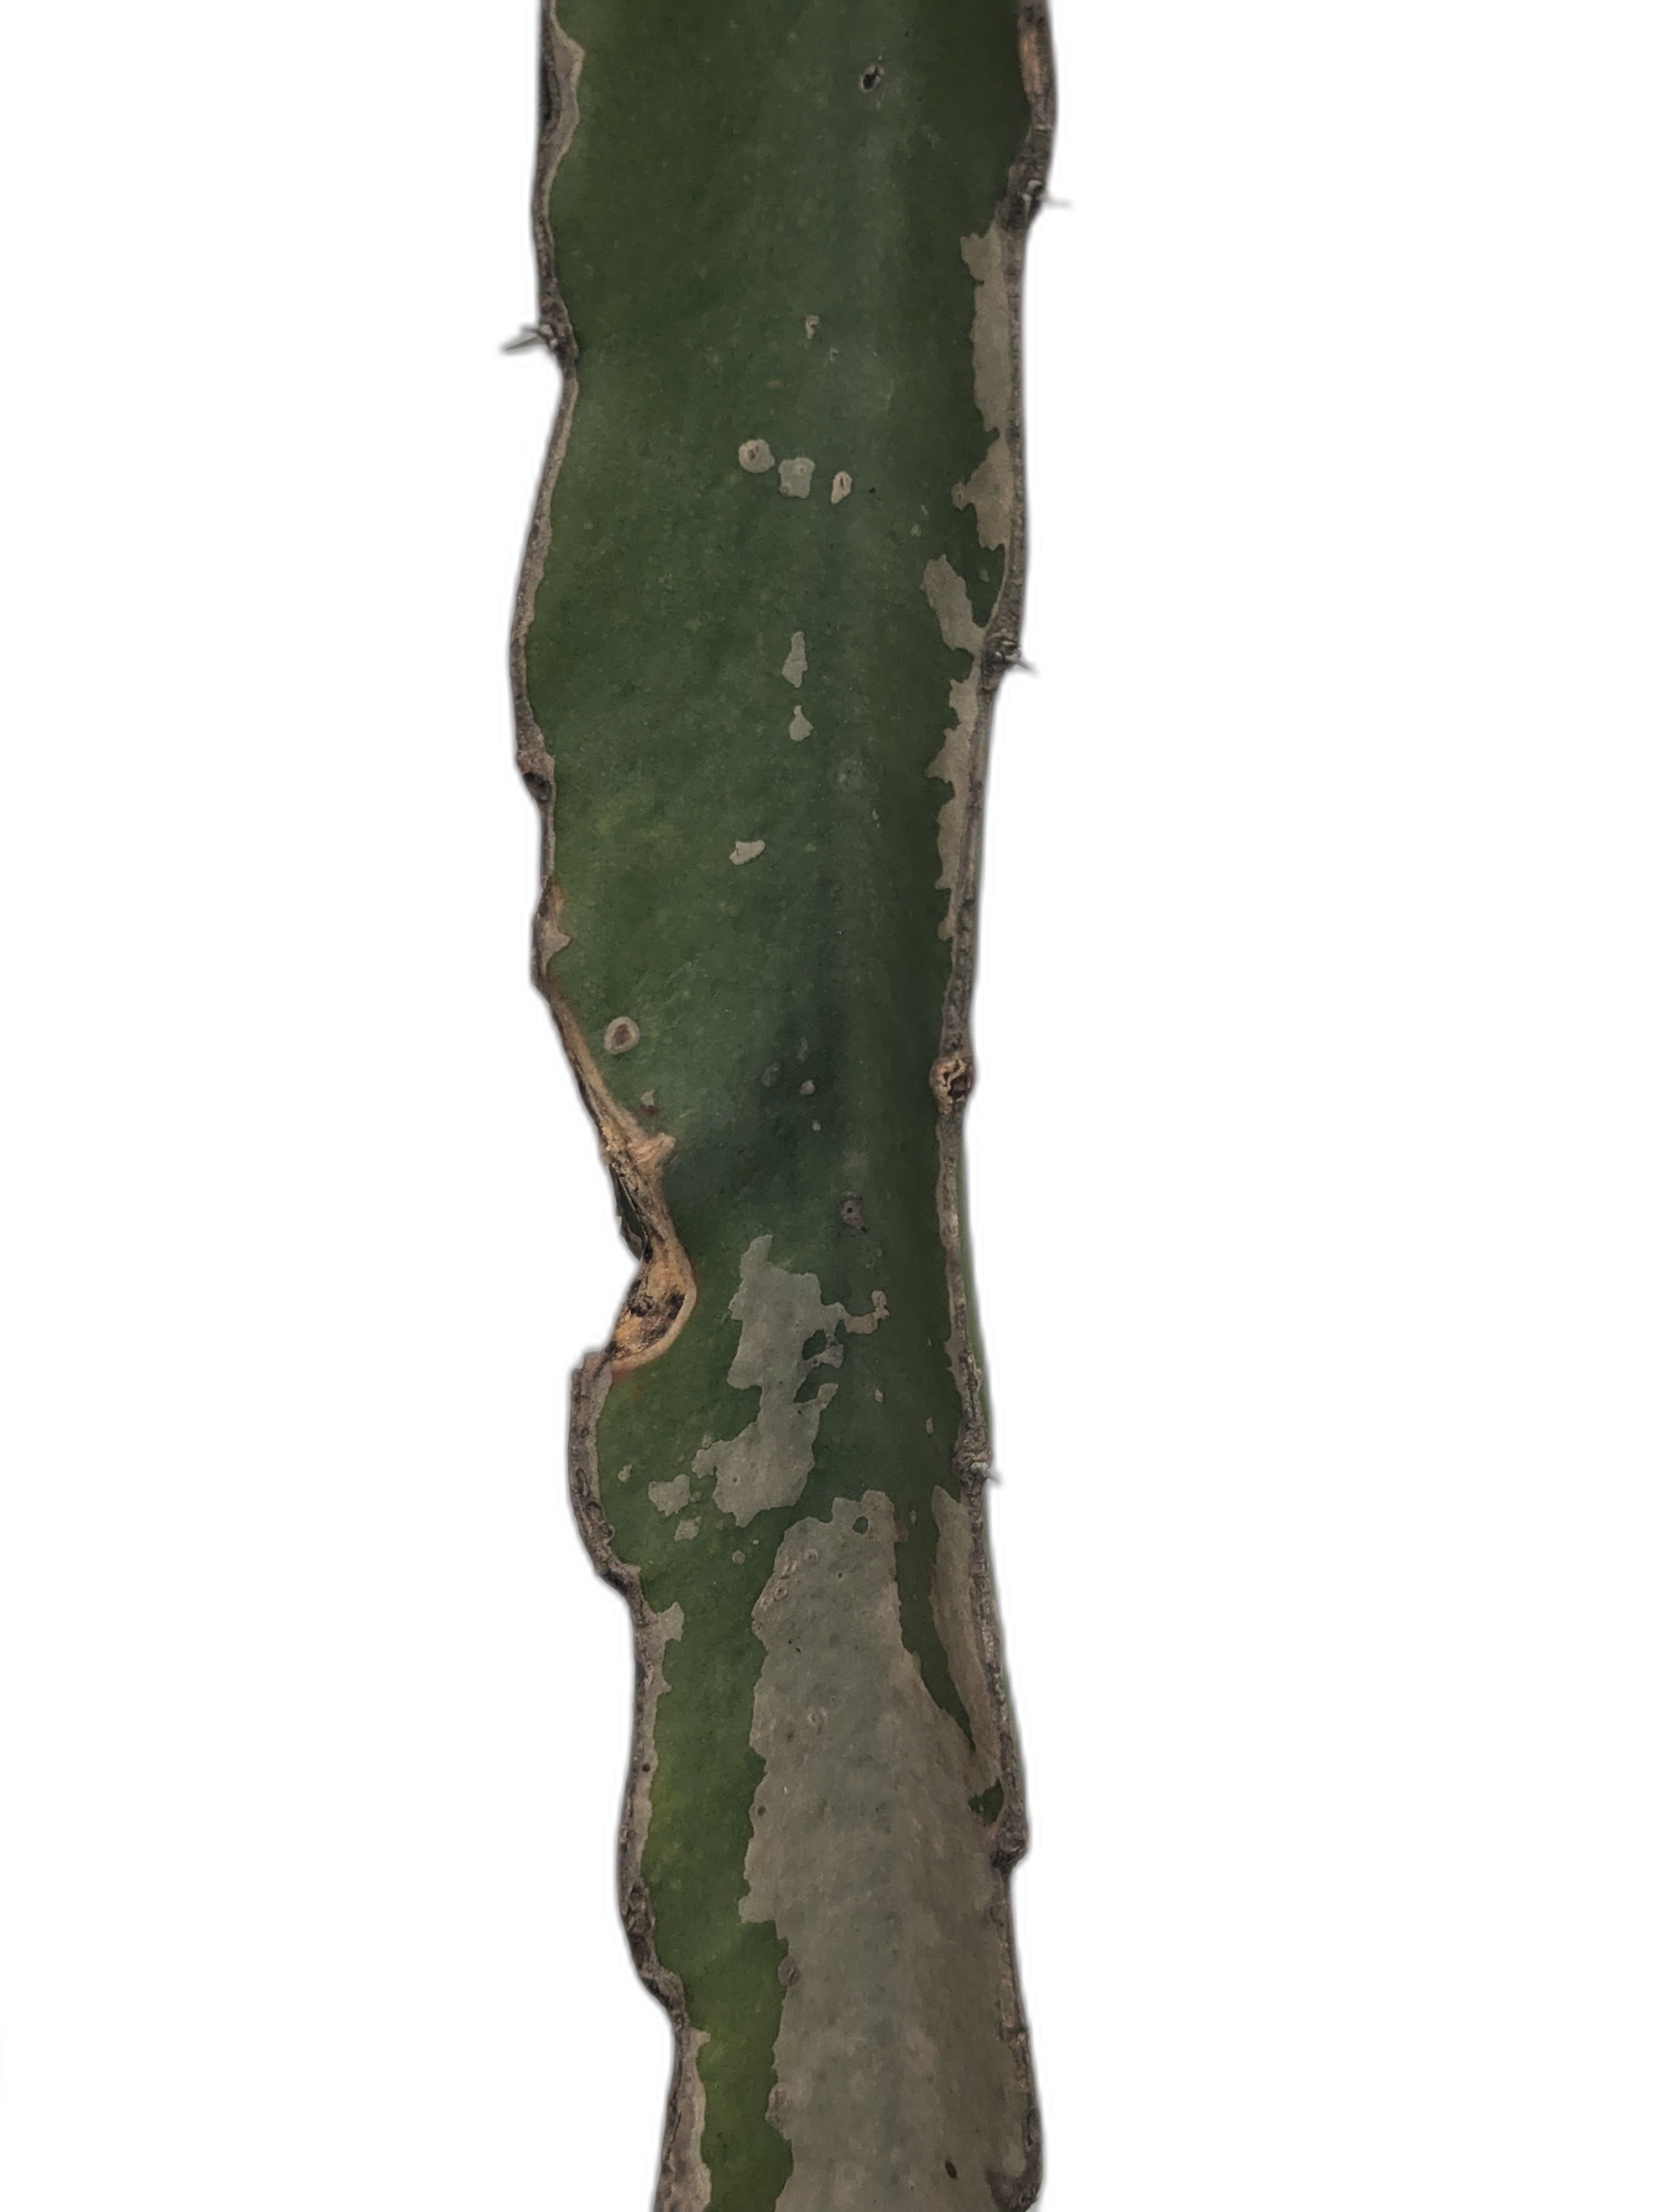
Label: Bad leaf